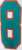
Number: 8